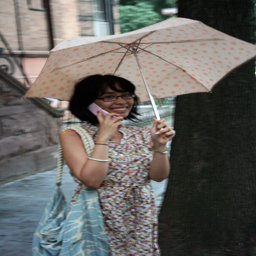
A man holding an umbrella talking on a phone.
a woman wearing a dress is holding an umbrella and a cellphone
A woman holding an umbrella is holding a cell phone.
Young woman with dark hair and glasses smiling and holding an open umbrella.
a lady on the phone holding an umbrella